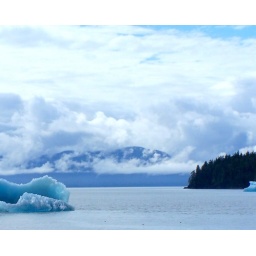
Alaska creates these blue ice &amp;quot;growlers&amp;quot; as the ice melts and rolls in the water over and over.